Hudugaata

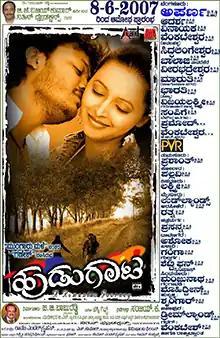
Theatrical release poster

Hudugaata is a 2007 Indian Kannada-language film. It features Ganesh and Rekha Vedavyas in the lead roles. It is based on the 1934 American film "It Happened One Night".